Japanese people in Hong Kong

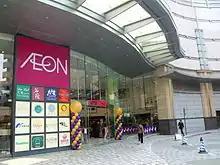
AEON (formerly JUSCO) is one of the largest Japanese retail stores operated in Hong Kong

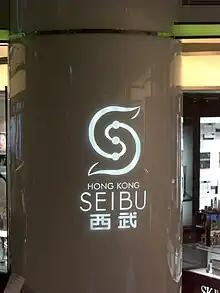
Seibu Department Stores in Langham Place, Hong Kong

As the Japanese economy recovered from the effects of World War II and began its boom, Japanese investment overseas grew, resulting in an increase in the Japanese population living in Hong Kong. The Hong Kong Japanese School, an international school aimed at Japanese students, was established in the 1960s; there is also a weekly print newspaper, the "Hong Kong Post", which began publication in June 1987. Between 1981 and 1999, the population of Japanese in Hong Kong nearly tripled from 7,802 to 23,480, making the Japanese community similar in size to those in cities such as London and New York; in line with this increase, the number of Japanese companies also grew rapidly, almost doubling from 1,088 to 2,197 from 1988 to 1994.